Greenlandic language

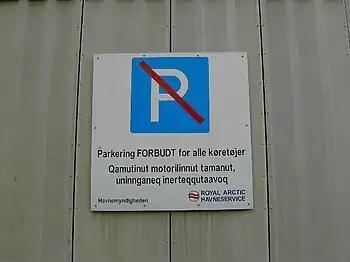
A bilingual sign in Nuuk showing the contrast between Danish and Kalaallisut. The sign translates to "parking forbidden for all vehicles."

The broad outline of the Greenlandic grammar is similar to other Eskimo languages, on the morpholological and syntactic plan.